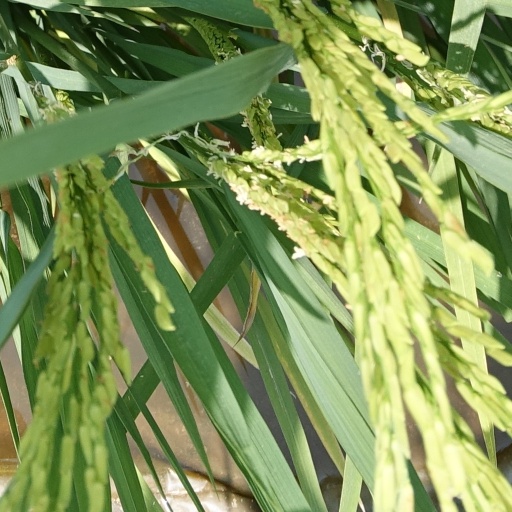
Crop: rice